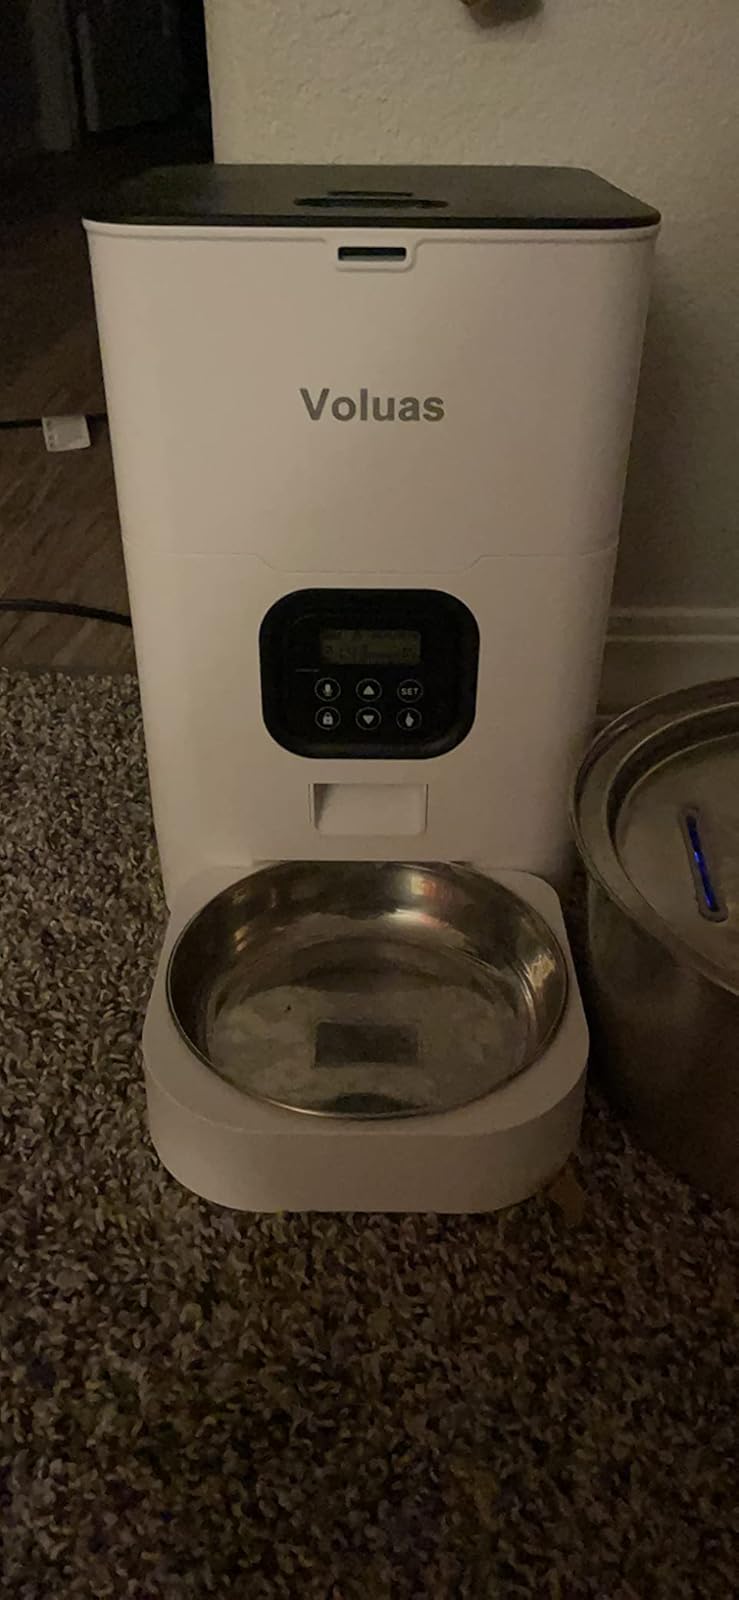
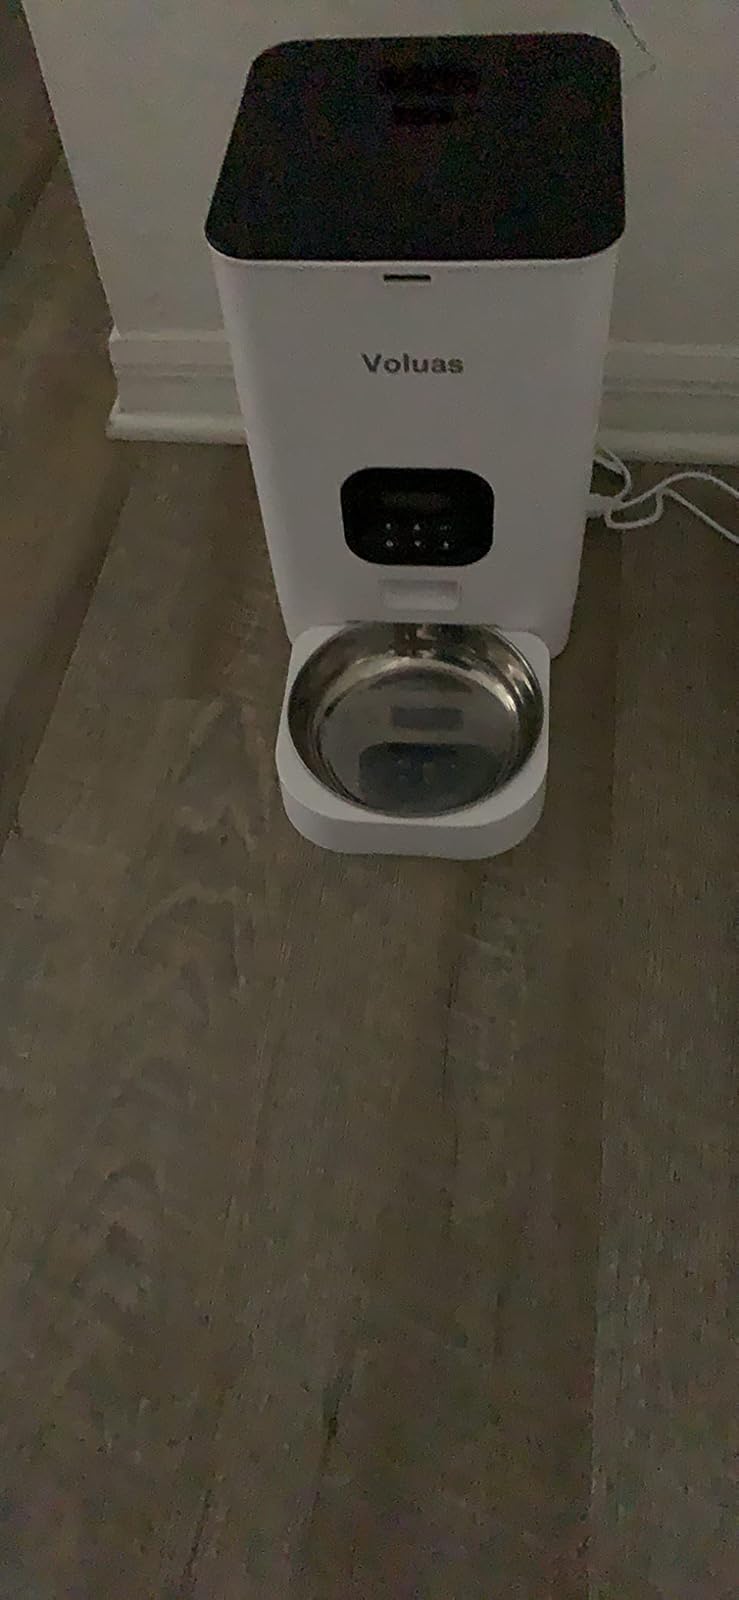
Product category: items_feeder
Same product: yes